Suicide in Switzerland

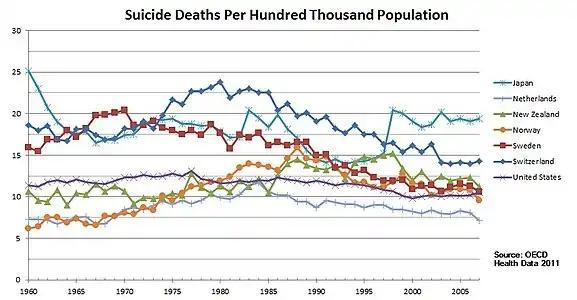
Age-standardized suicide rates for 1960–2011 as published by the OECD (2011) for Japan, the Netherlands, New Zealand, Norway, Sweden, Switzerland, and the United States.

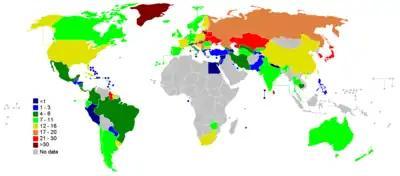
Switzerland's suicide rate per 100,000 people compared to other countries, according to the World Health Organization, Geneva. Peeter Värnik.

Switzerland had a standardised suicide rate of 10.7 per 100,000 (male 15.5, female 6.0) as of 2015.